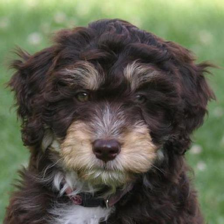
Label: animals